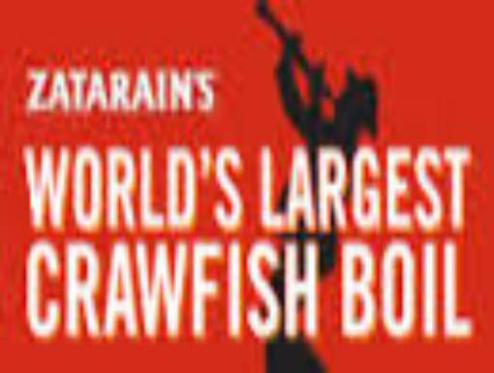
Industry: Food